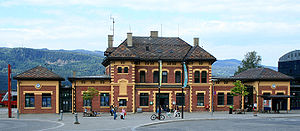
Lillehammer Station
Lillehammer Station er en jernbanestation på Dovrebanen, der ligger centralt i byen Lillehammer i Norge. Den er endestation for regionaltog fra Drammen og betjenes desuden af fjerntog mellem Oslo S og Trondheim S.